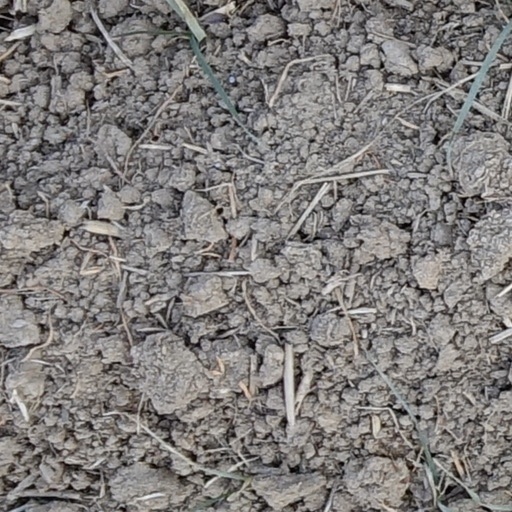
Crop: wheat